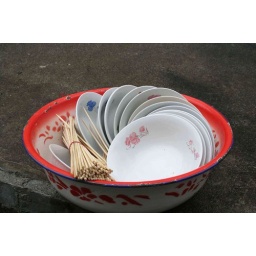
Foodie - super hygienic utensils (that's why they use a plastic bag over the bowl)